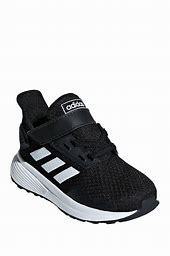
Brand: Adidas
Model: Duramo 9